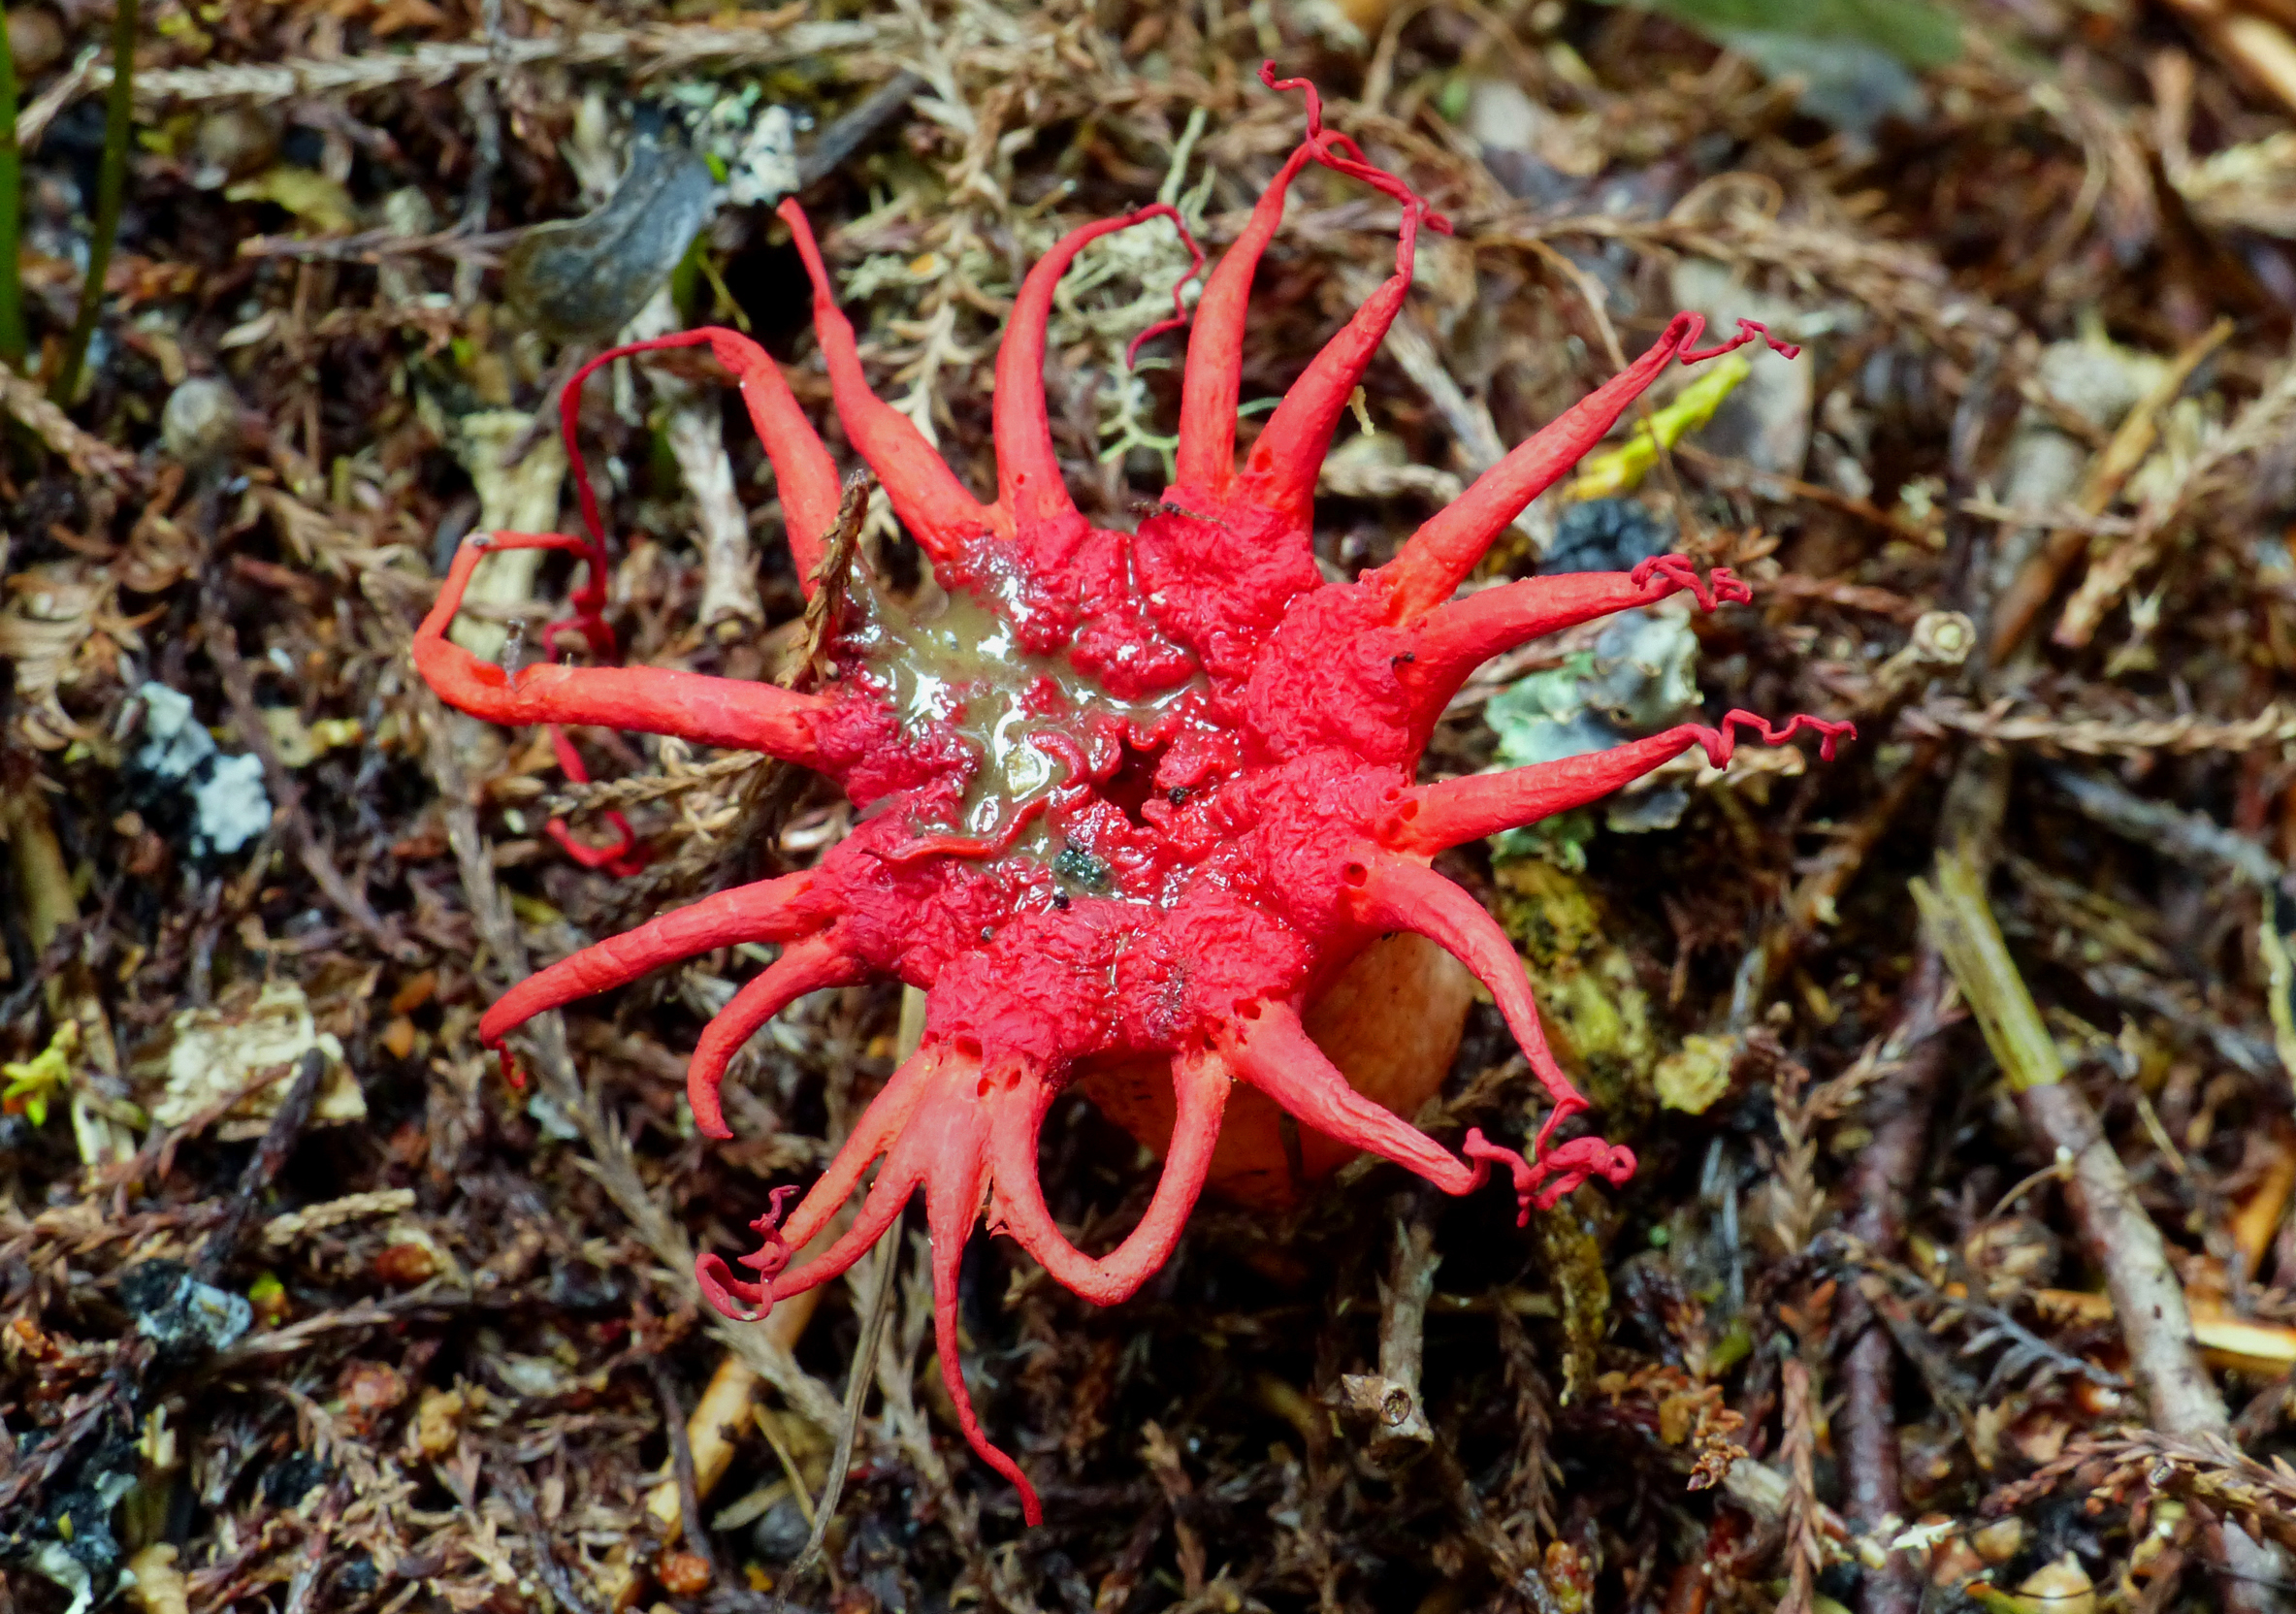
nature, plant, leaf, flower, food, botany, flora, fauna, invertebrate, wildflower, stinkhornfungus, redfungus, fungui, flowering plant